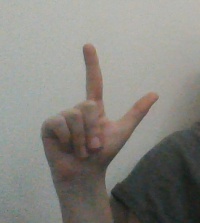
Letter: laam